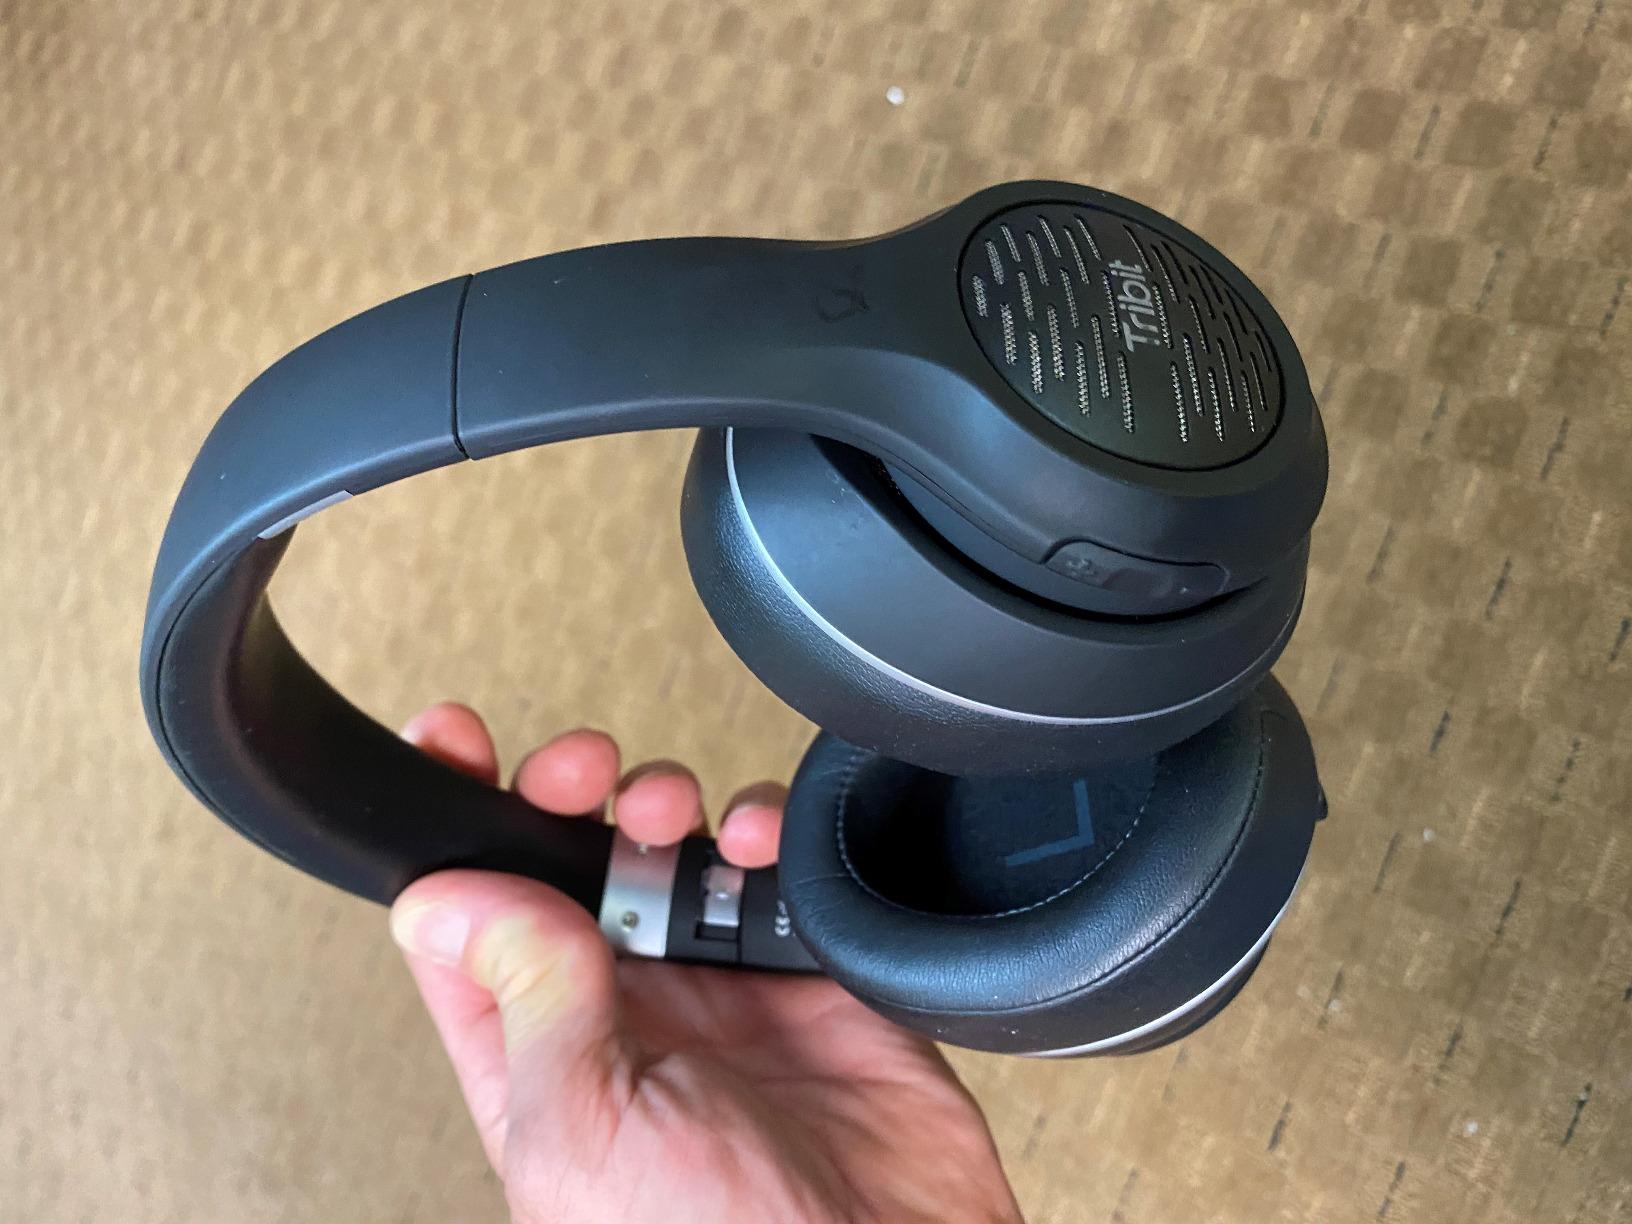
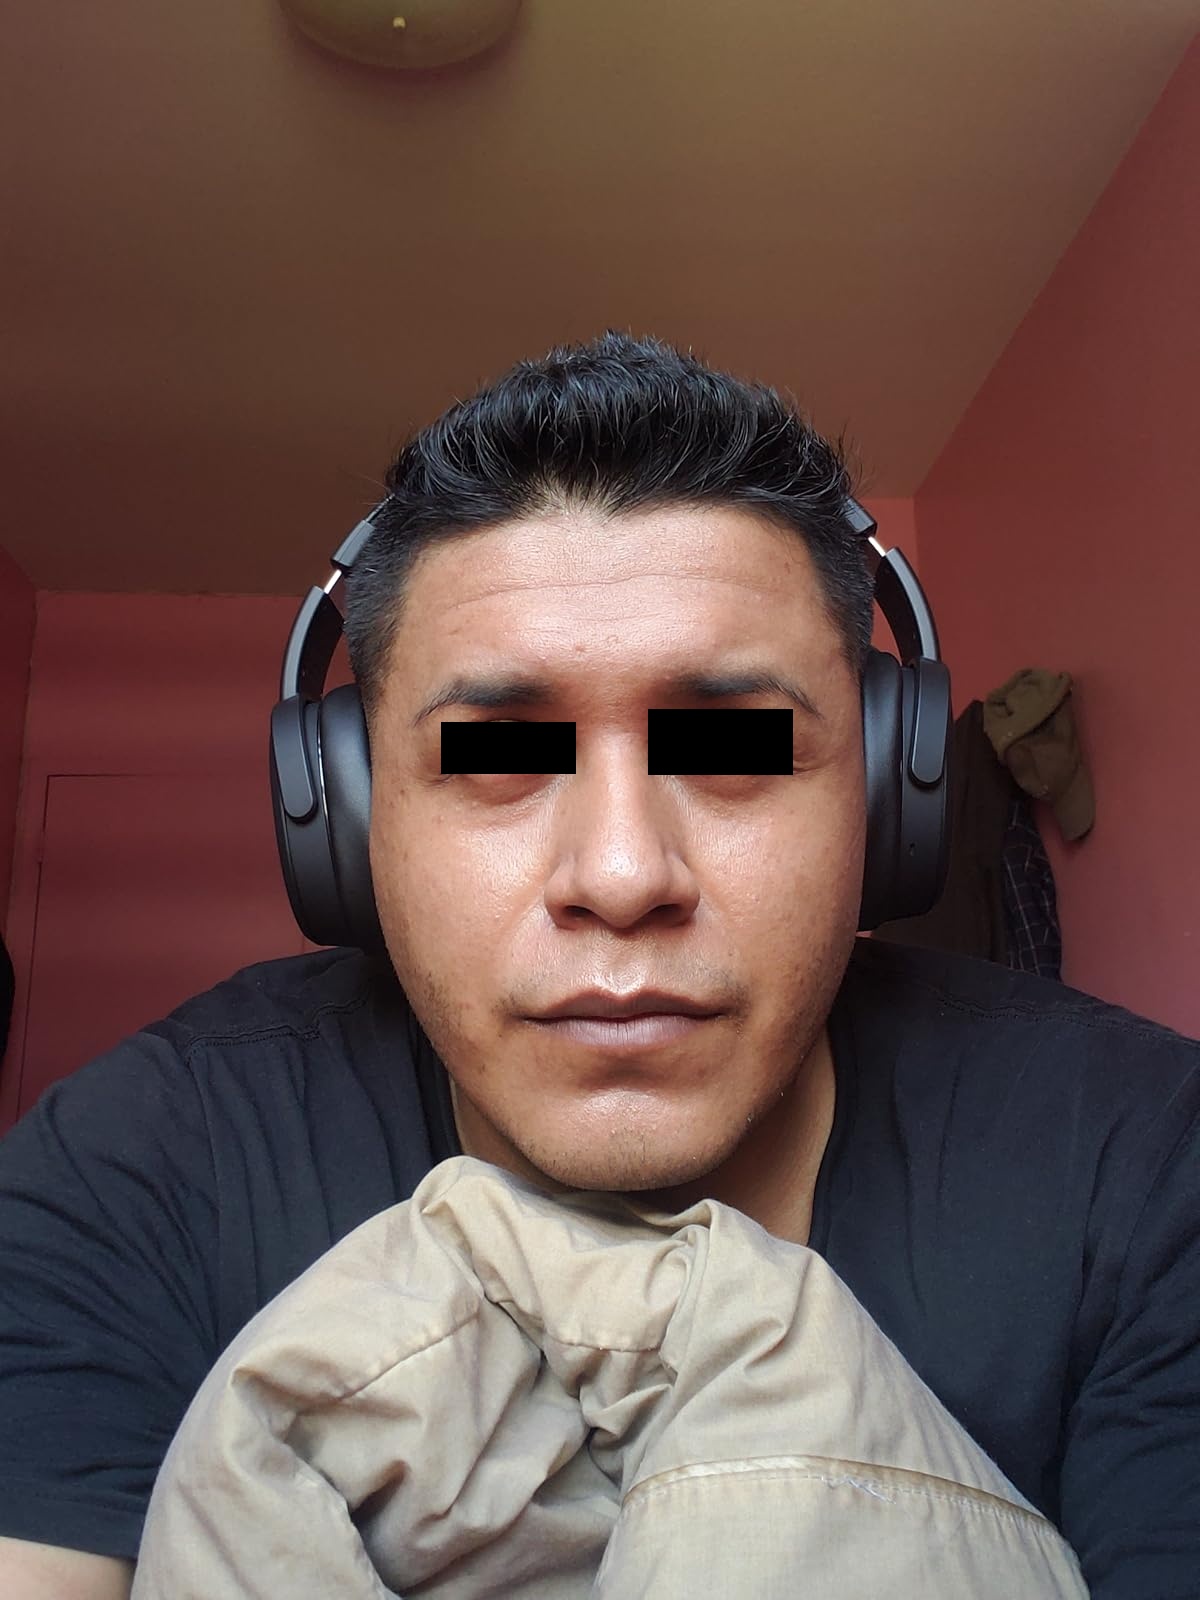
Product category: headphones
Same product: no